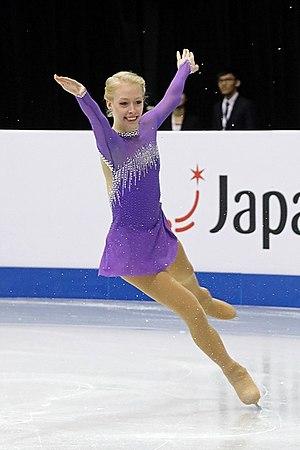
Bradie Tennell, née le 31 janvier 1998 à Winfield, est une patineuse américaine. Elle remporte la médaille de bronze de l'épreuve par équipes des Jeux olympiques d'hiver de 2018.